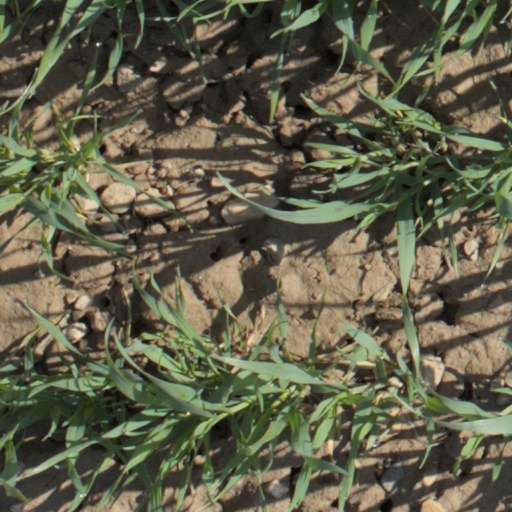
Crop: wheat